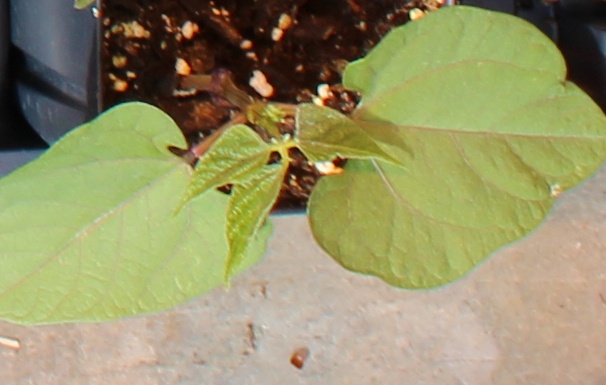
Label: Blackbean